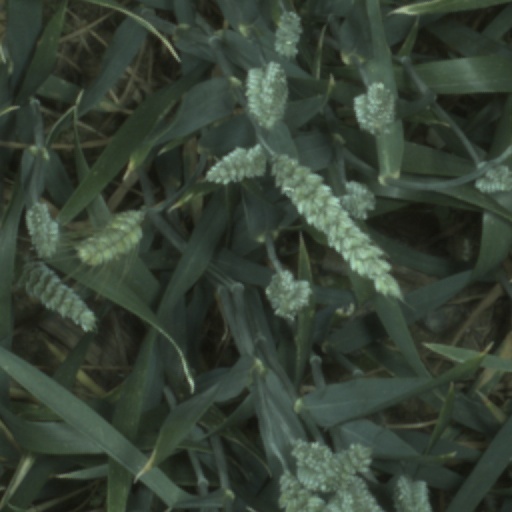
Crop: wheat